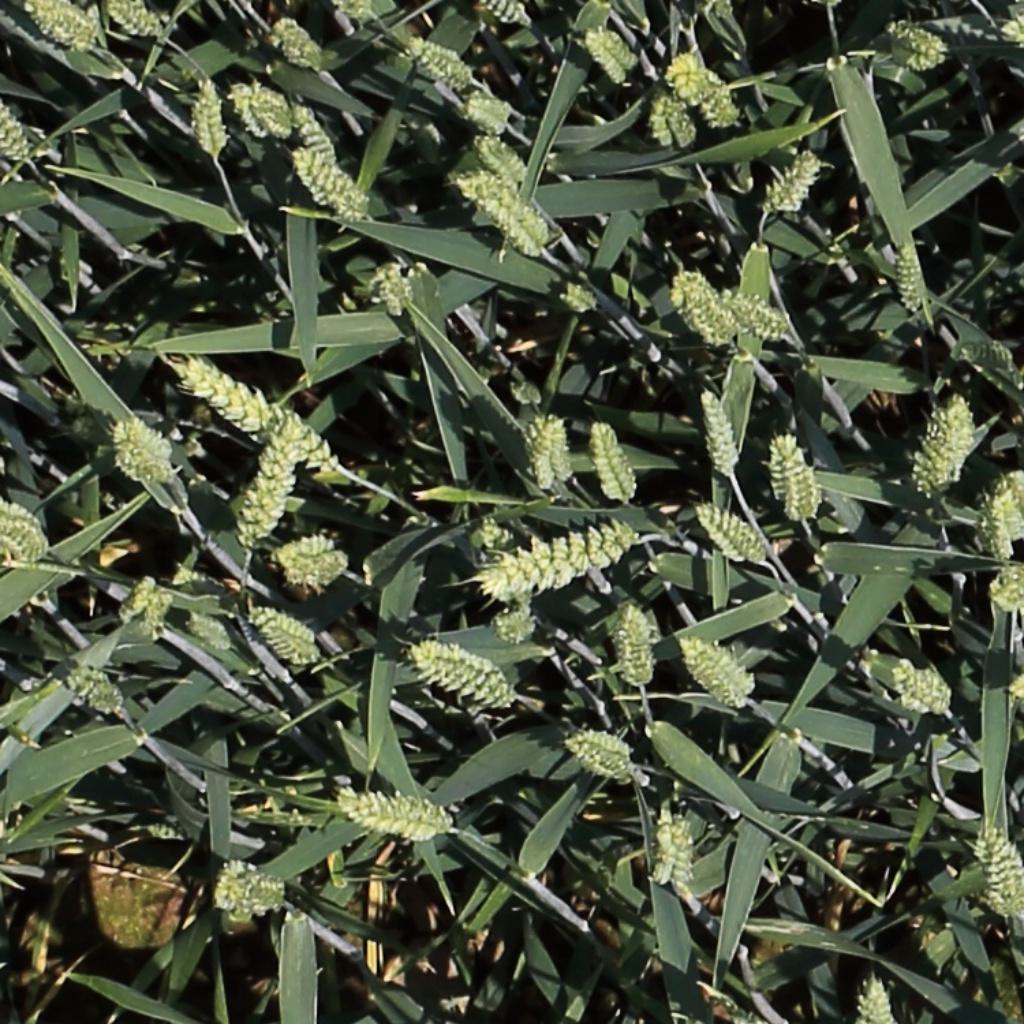
Country: Switzerland
Location: Usask
Wheat development stage: Filling